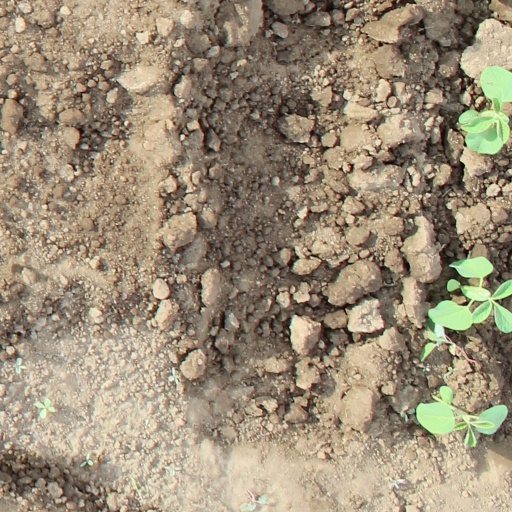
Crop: soybean